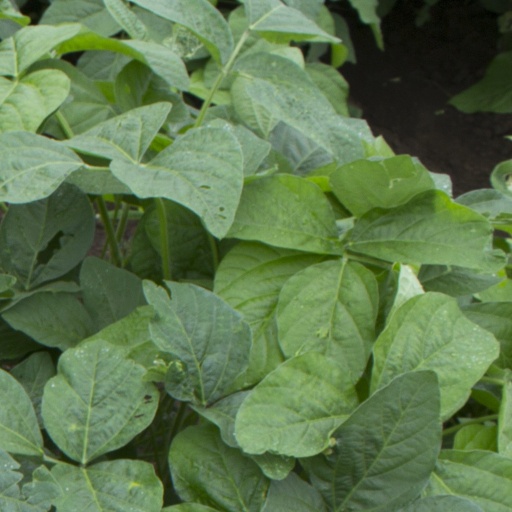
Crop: soybean